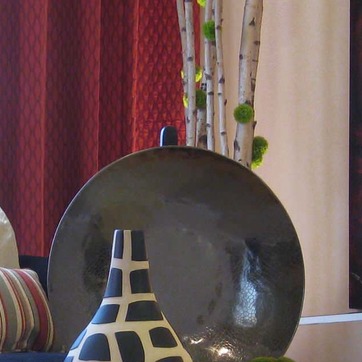
Material: ceramic